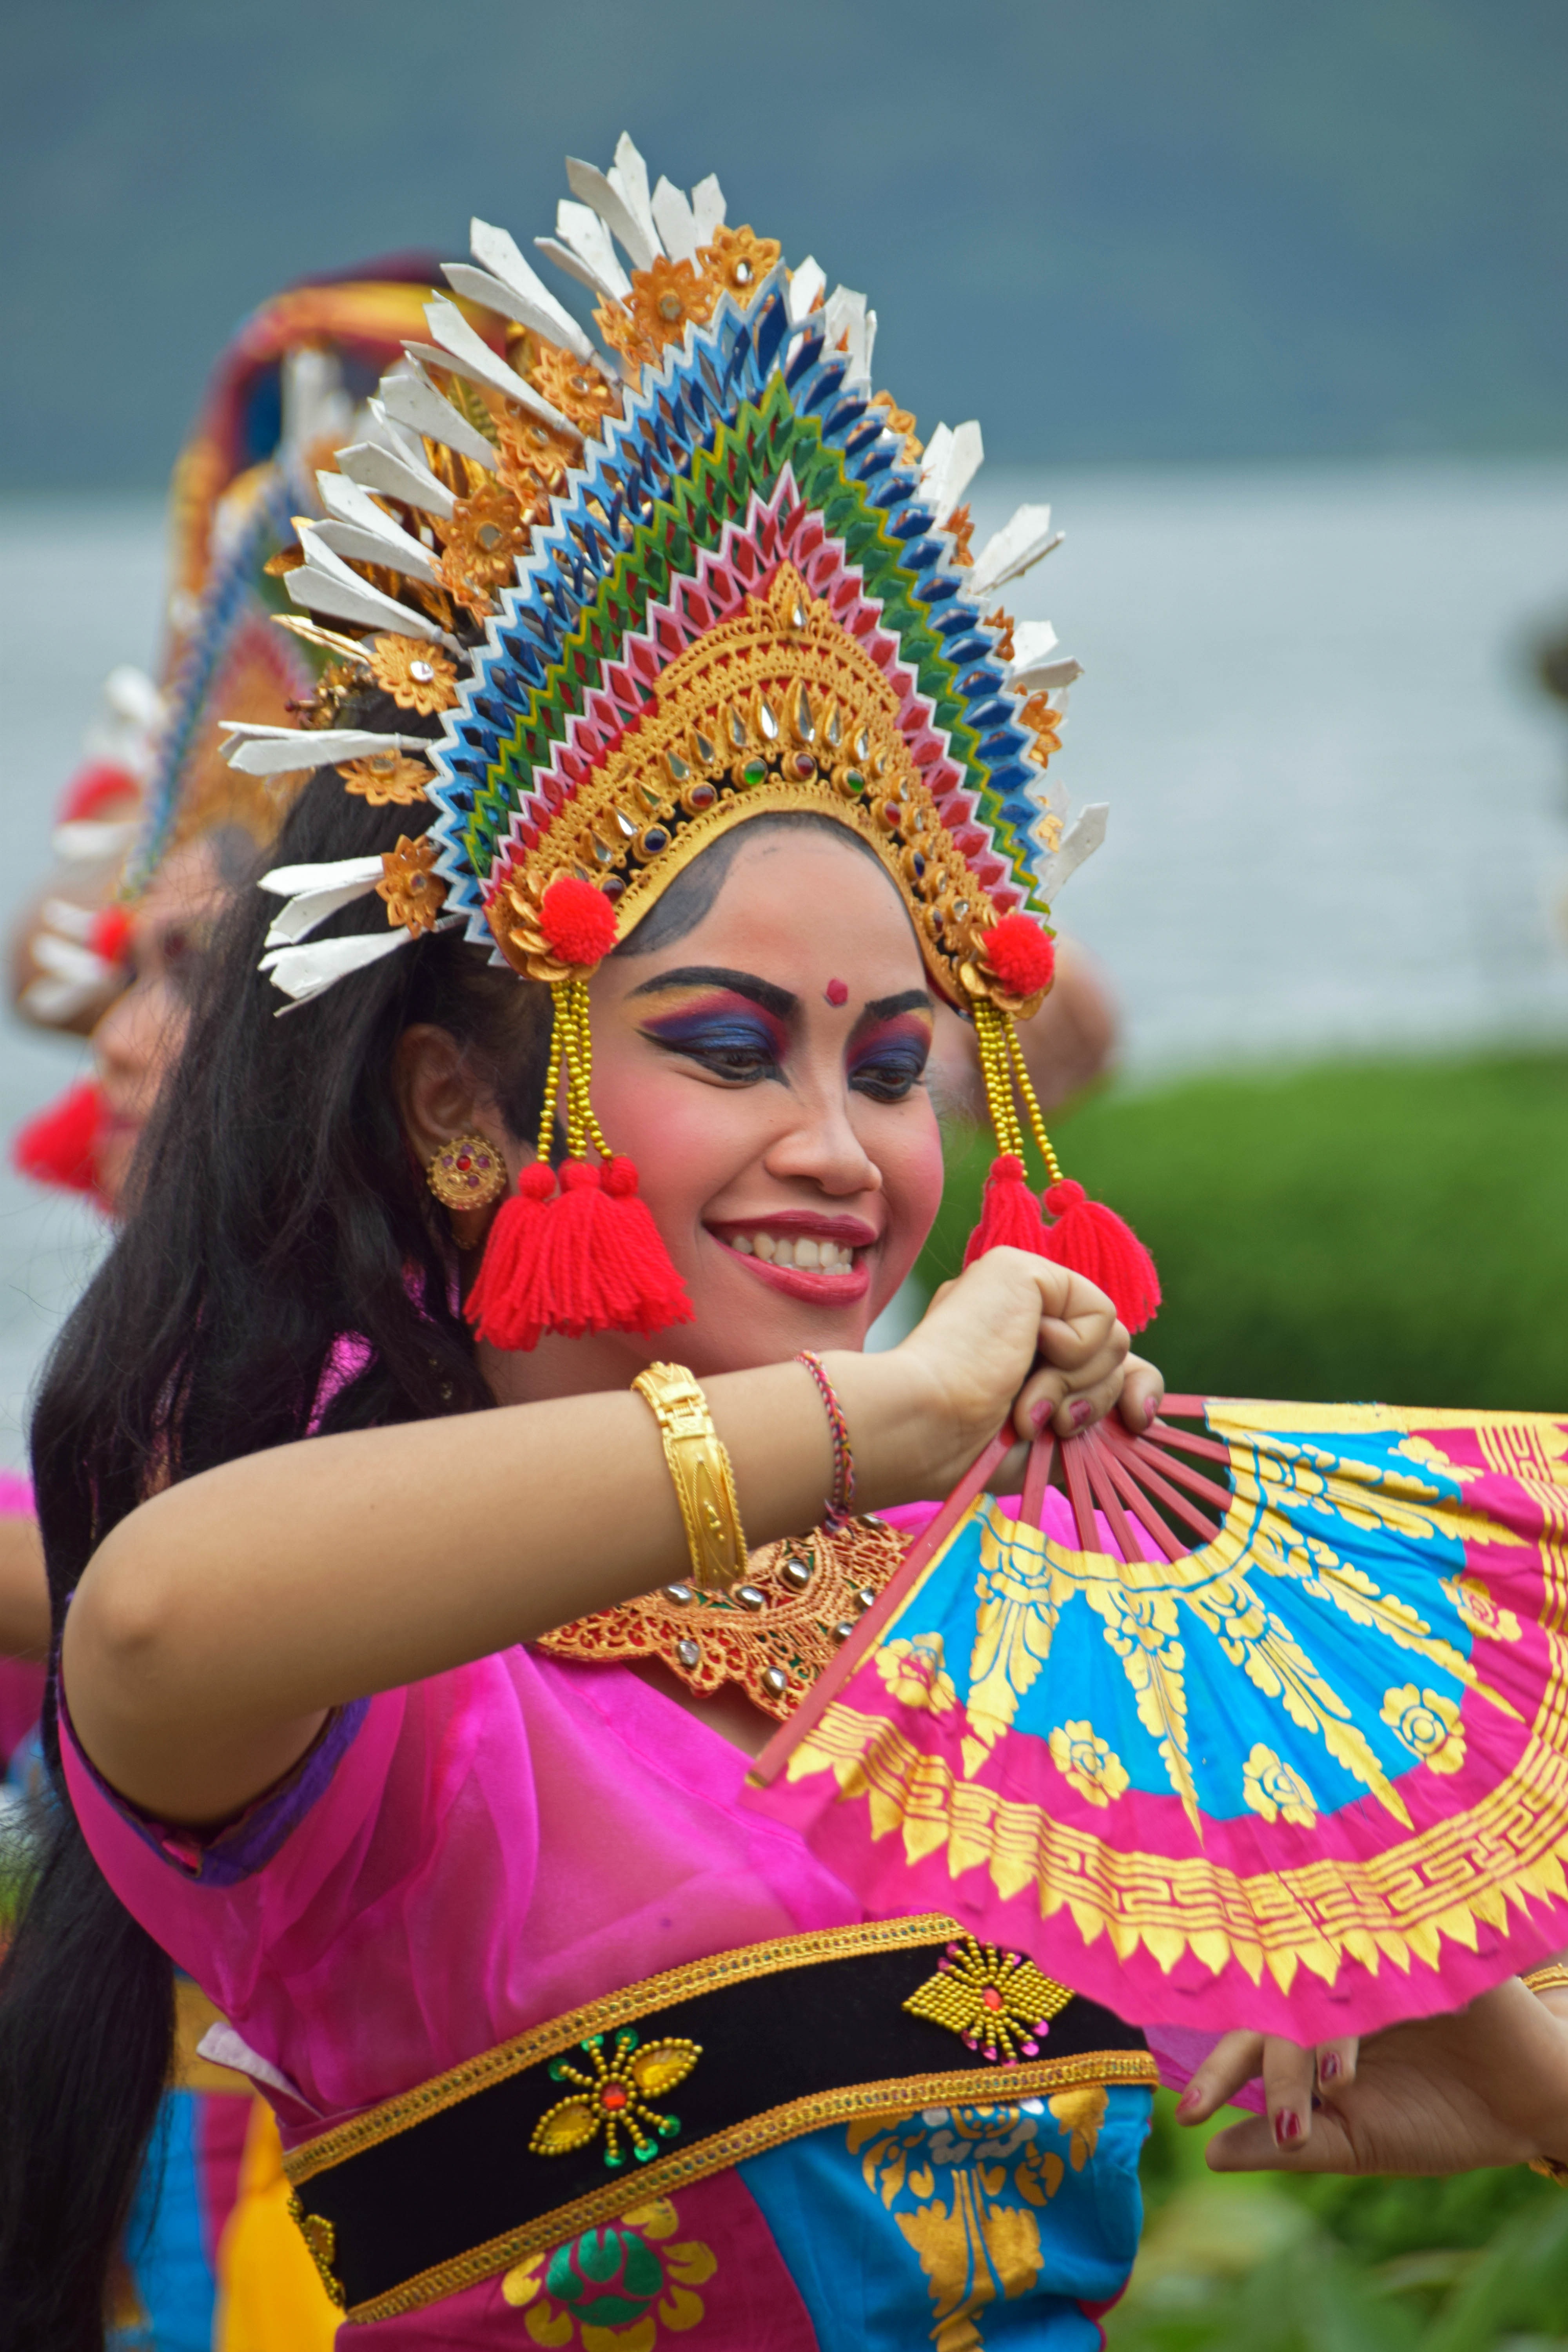
people, travel, dance, carnival, color, religion, dancer, religious, festival, temple, event, indonesia, tradition, bali, traditionally, hinduism, temple dancer